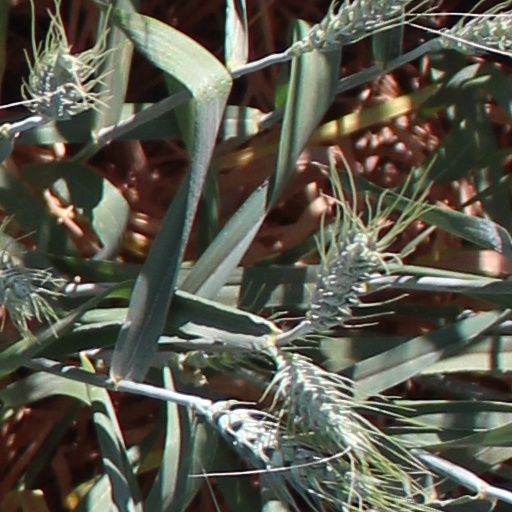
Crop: wheat